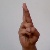
The image shows a hand gesture representing the letter 'R' in Indian Sign Language.